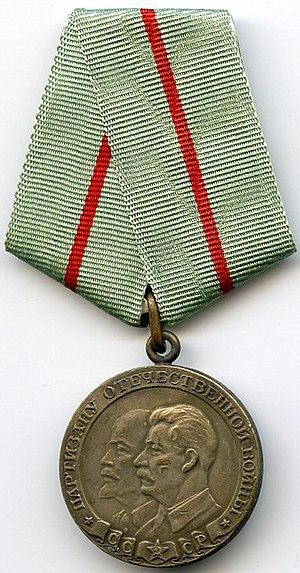
Les partisans soviétiques sont le principal mouvement de résistance contre les forces d'occupation de l'Axe en Union soviétique pendant la Seconde Guerre mondiale. Ce mouvement était coordonné et contrôlé par le gouvernement de l'Union soviétique au moyen de commissaires politiques, sur le modèle de l'Armée rouge. Il mena une guerre de guérilla et ses objectifs étaient militaires. Minoritaires, d'autres groupes d'obédience non-gouvernementale ont existé : partisans juifs, partisans ukrainiens, et d'autres.